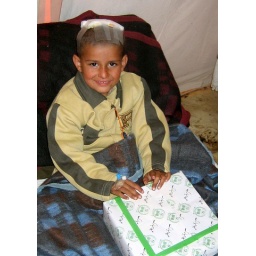
a boy in an abbottabad*** field hospital, receiving his eid gift